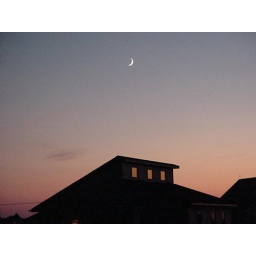
The sun sets, and the moon rises, over the beach house next door. October 2007